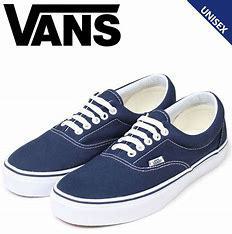
Brand: Vans
Model: Era